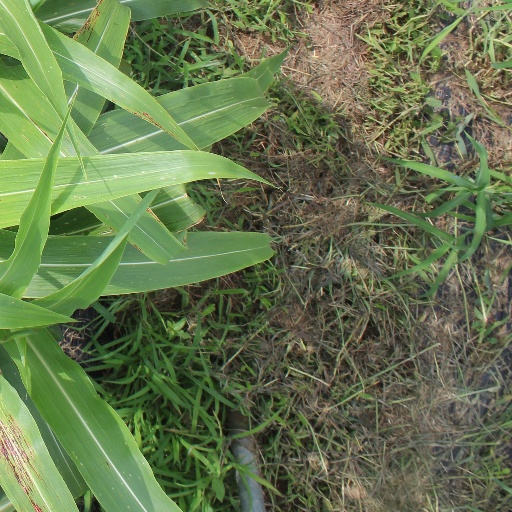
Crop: sorghum